Criccieth

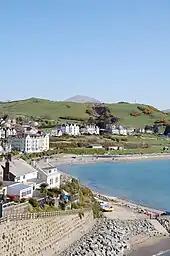
The East Shore has a sandy beach, with a safe shallow area for children.

The Calvinistic Methodists originally met at Tan y Graig on Lôn Fach but moved to Tal Sarnau, a house on the site of the Memorial Hall. From here they moved again, to a site on the High Street, rapidly outgrowing the small chapel. The neo-classical Capel Mawr was built on the same site in 1813. A second chapel, Capel y Traeth on Penpaled Road, with a notable porticoed facade, was built at a cost of £2,040 in 1895 by Owen Roberts of Porthmadog. Previously known as Capel Seion, it was renamed in 1995 when the congregation merged with that of Capel Mawr, reuniting the two congregations that had separated in 1889.